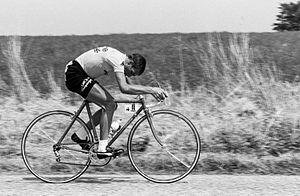
Lucien Van Impe durant le Tour de France 1976. Photographie
Le 63ᵉ Tour de France a eu lieu du 24 juin au 18 juillet 1976 sur 22 étapes pour 4 017 km.